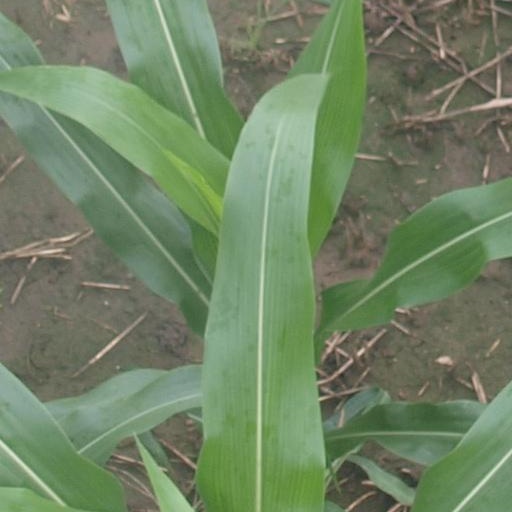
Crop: maize; corn